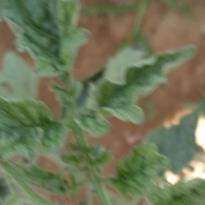
Crop: Tomato
Condition: virosis-d